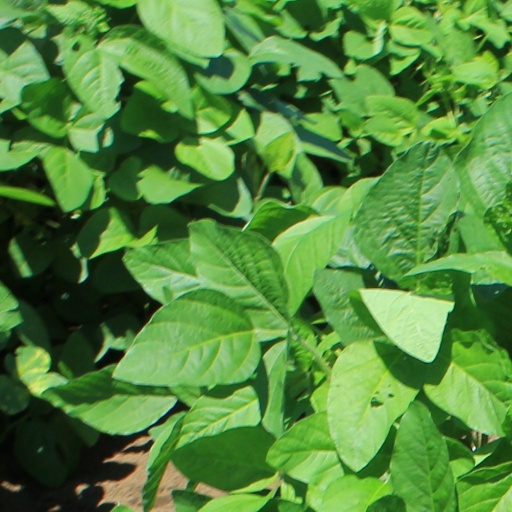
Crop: soybean